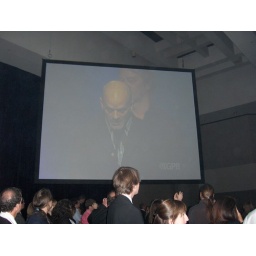
We had a screen right by our table because we were farrrrrrrrrr away from the stage.